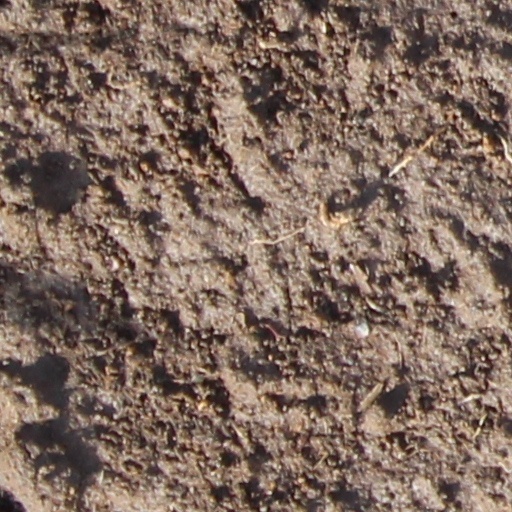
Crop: wheat